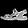
Label: Sandal